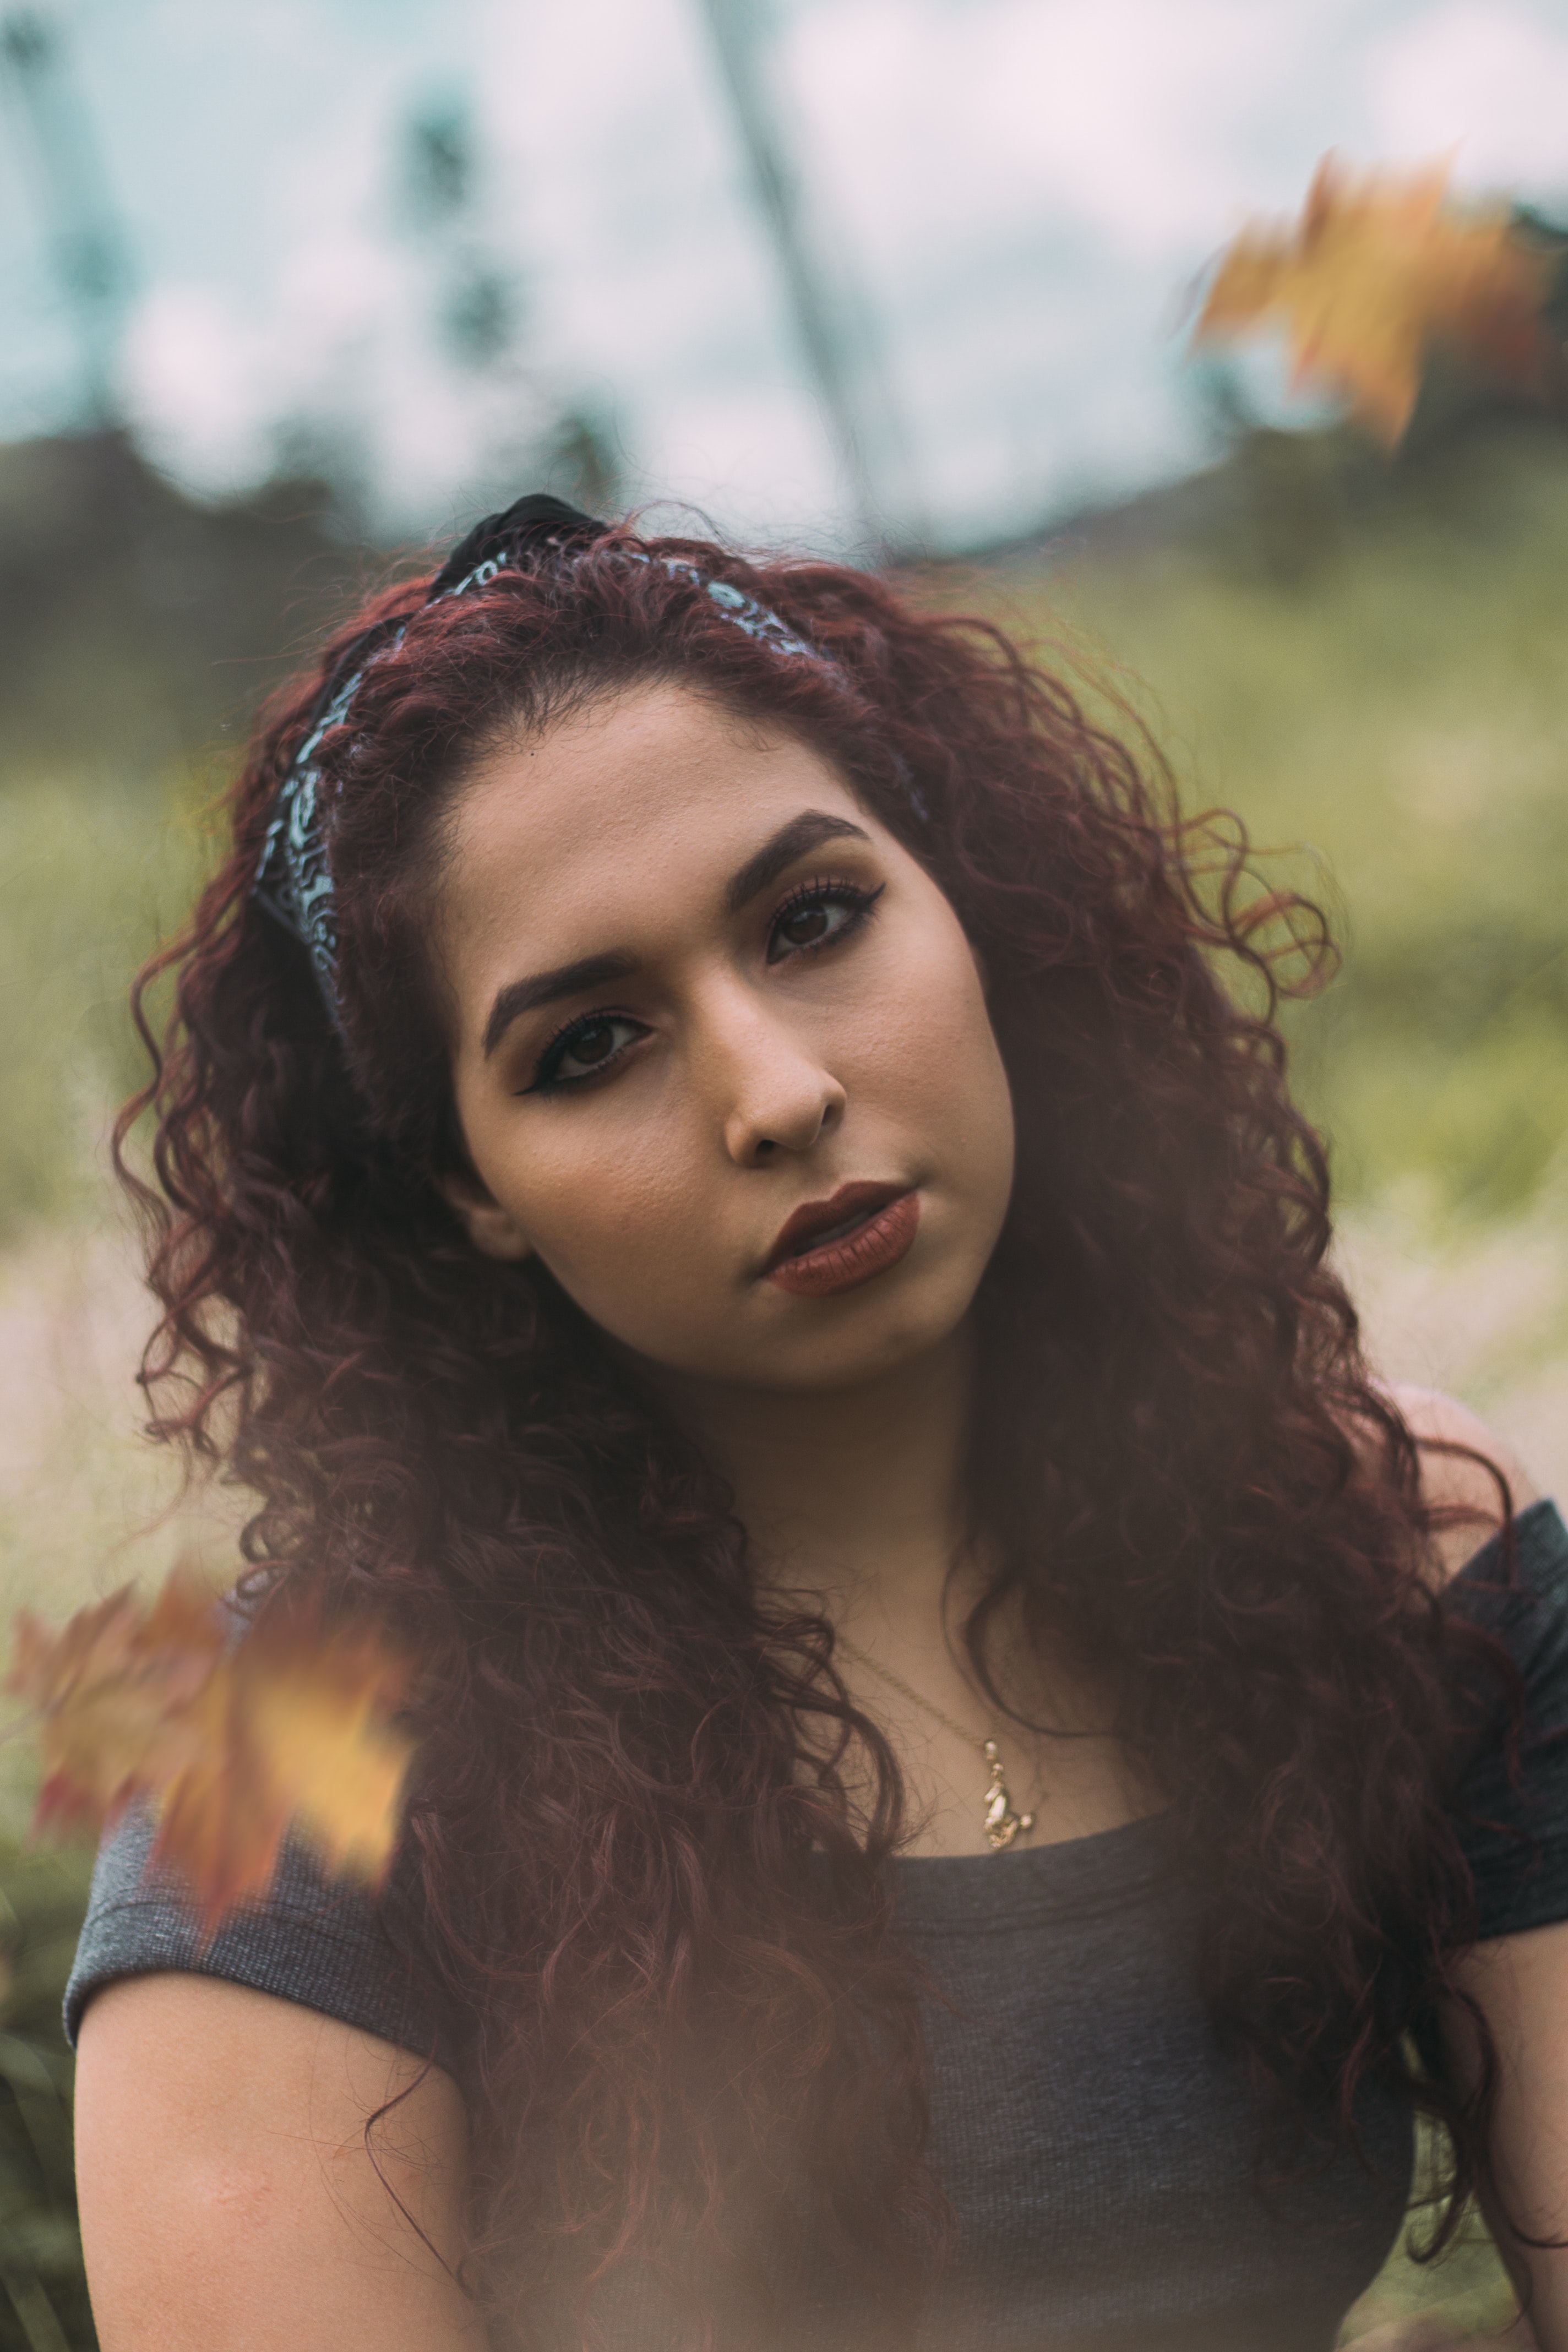
hair, lady, beauty, hairstyle, long hair, eyebrow, lip, photo shoot, photography, eye, black hair, portrait, tree, brown hair, model, plant, fawn, smile, portrait photography